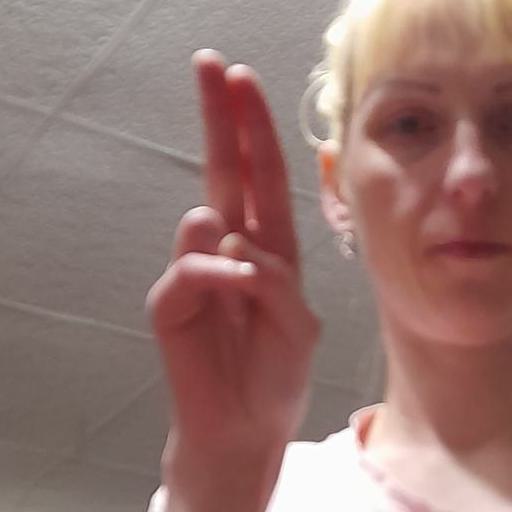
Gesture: two_up